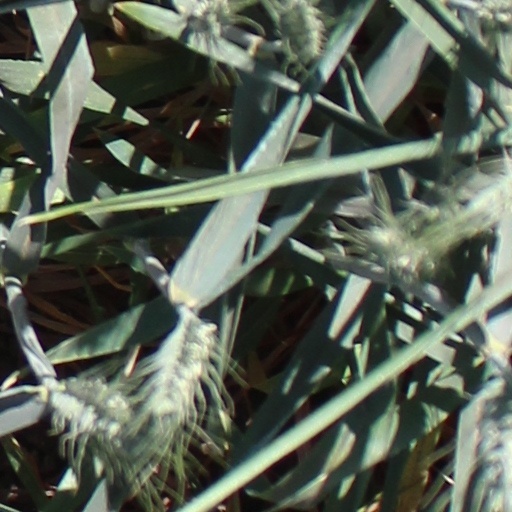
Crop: wheat